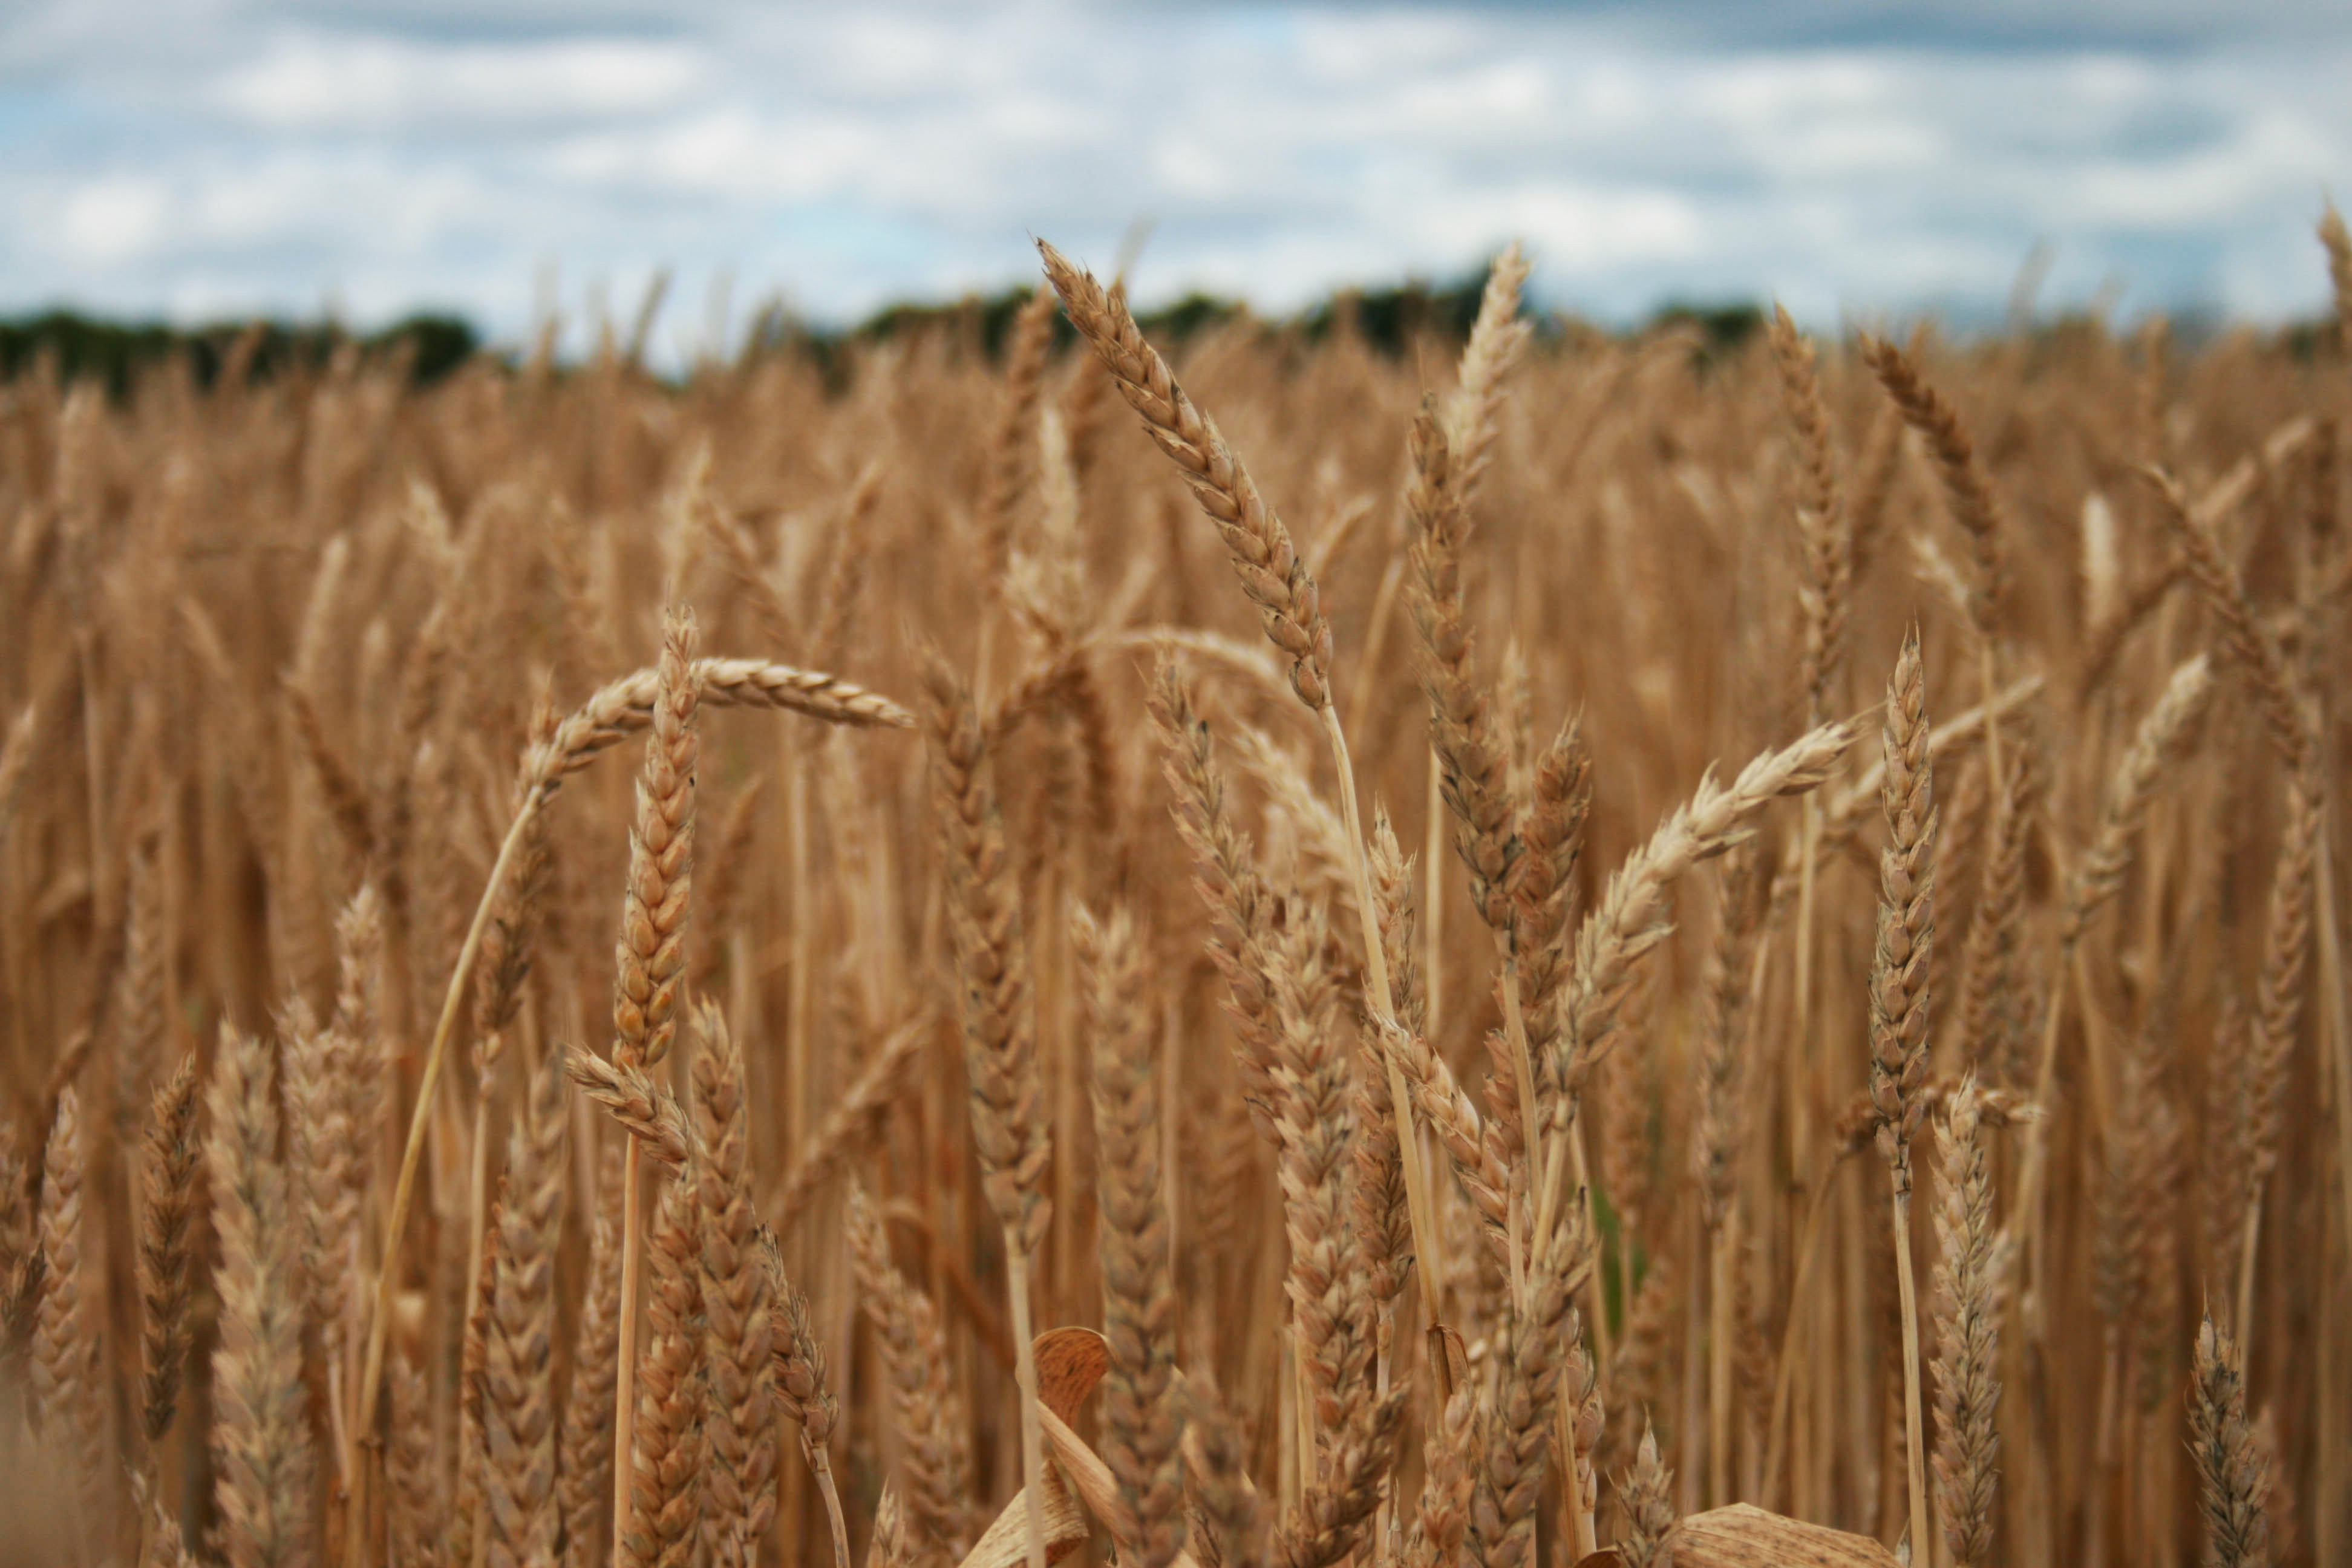
sky, plant, ecoregion, natural landscape, agriculture, grass, grassland, People in nature, flowering plant, event, terrestrial plant, prairie, field, plantation, cash crop, cloud, Khorasan wheat, poales, landscape, crop, plant stem, durum, soil, harvest, wind, wheat, avena, whole grain, horizon, farm